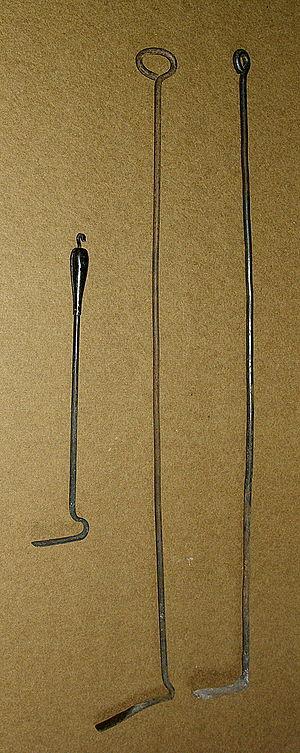
Un tisonnier, plus rarement appelé attisoir, est un accessoire de foyer. C'est un instrument généralement en métal, étroit et long, qui est utilisé pour attiser le feu ou pour faire tomber la cendre d'un foyer. Il sert originellement à remuer les tisons comme son étymologie le suggère, mais peut également être employé pour soulever un couvercle d'une plaque ou d'une grille de cuisinière, lever une bûche, une broche.